Luanchuanraptor

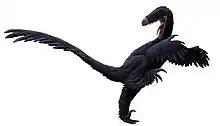

"Luanchuanraptor" were moderate-sized dromaeosaurs, estimated at long with weights from . However, the individual 41HIII-0100 preserves an unfused frontal, meaning that it was not a fully-grown animal at the time of death and therefore, they reached slightly larger sizes.